2008 Masters Tournament

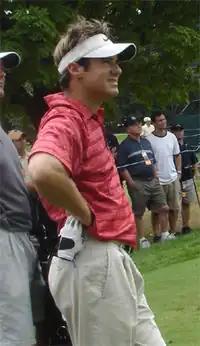
Trevor Immelman won his first Masters title

Miguel Ángel Jiménez had the low round of the day at 68 (−4). For the round, four players were under par and the scoring average was 74.67. For the tournament, ten players were under par and the scoring average was 73.77.